Ethnic groups in Kazakhstan

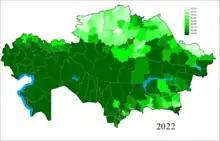
The share of Kazakhs in Kazakhstan by districts at the beginning of 2022

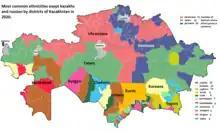
Most common ethnic groups by districts of Kazakhstan in 2020 except Kazakhs and Russians

Kazakhstan is a multi-ethnic country where the indigenous ethnic group, Kazakhs, comprise the majority of the population. As of 2025, ethnic Kazakhs are about 71.3% of the population and ethnic Russians are in the second place with 14.6%. These are the two dominant ethnic groups in the country with a wide array of other groups represented, including Uzbeks, Ukrainians, Uyghurs, Germans, Tatars, Azerbaijanis, Koreans, Turks, Dungans, Belarusians, Tajiks, and Kurds. Turkic peoples make up to 79% of the population while European and Caucasian peoples make up to 19%.